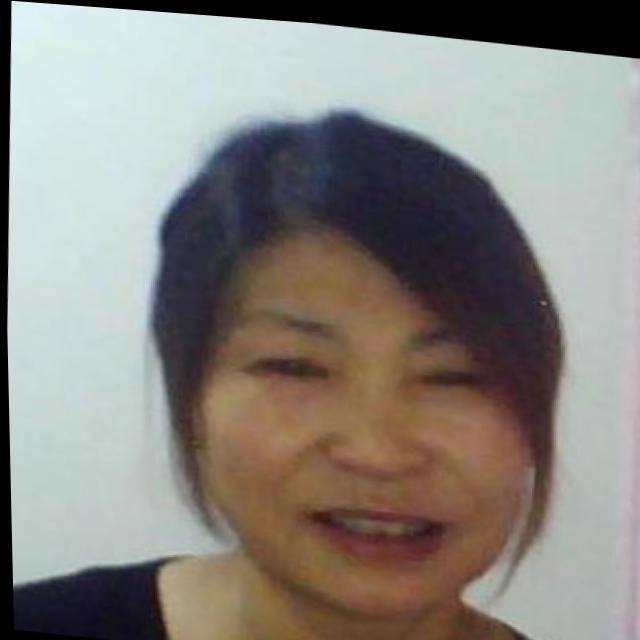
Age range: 45-64